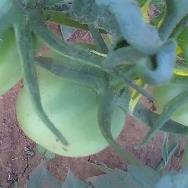
Crop: Tomato
Condition: healthy-fruit